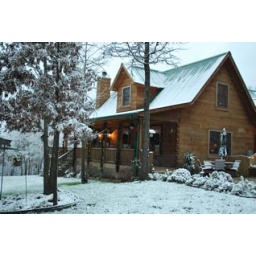
Wanted to share these pictures of our home and bed and breakfast &amp;quot;TheCabin at the Lodge&amp;quot; in Hayden.Cammie and Obby Hallmark205-266-5108DSC_0554.JPGDSC_0576.JPGDSC_0627.JPGDSC_0670.JPG